Qalat Sukkar

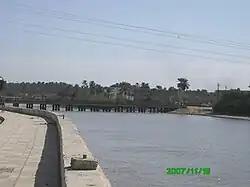
Bridge over the Gharraf Canal at Qalat Sukkar

Qalat Sukkar is a town in the Dhi Qar Governorate, Iraq, located on the Gharraf Canal.